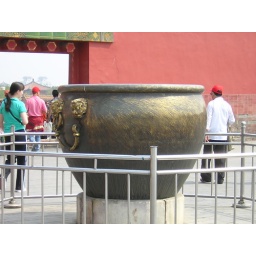
Forbidden City- Giant bowl for water in case of fire in ancient times.